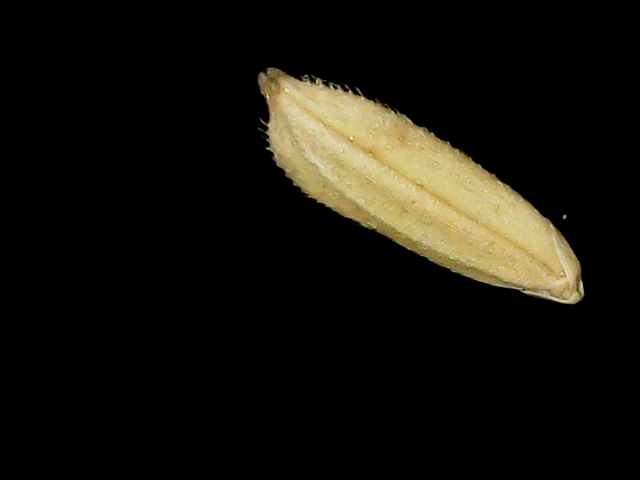
Rice variety: Binadhan23